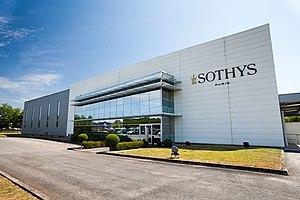
logistique brive
Le groupe Sothys est une entreprise familiale qui développe, produit et distribue des produits de beauté haut de gamme auprès des professionnels de l’esthétique. À ses origines, Sothys est un institut de beauté qui a ouvert en 1946 sur le Faubourg Saint-Honoré à Paris, le Groupe Sothys est actuellement présent dans 120 pays et réalise 80 % de ses ventes à l’export.